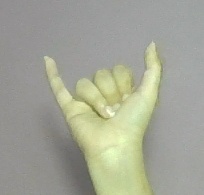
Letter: ya